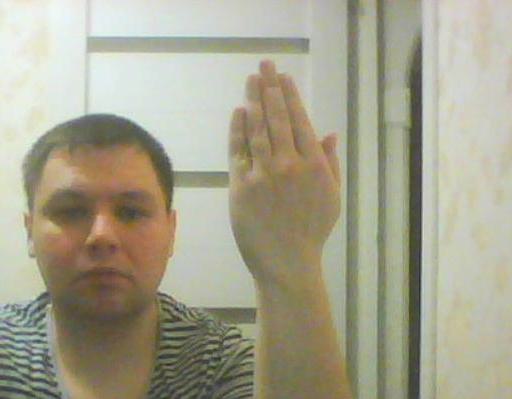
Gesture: stop_inverted